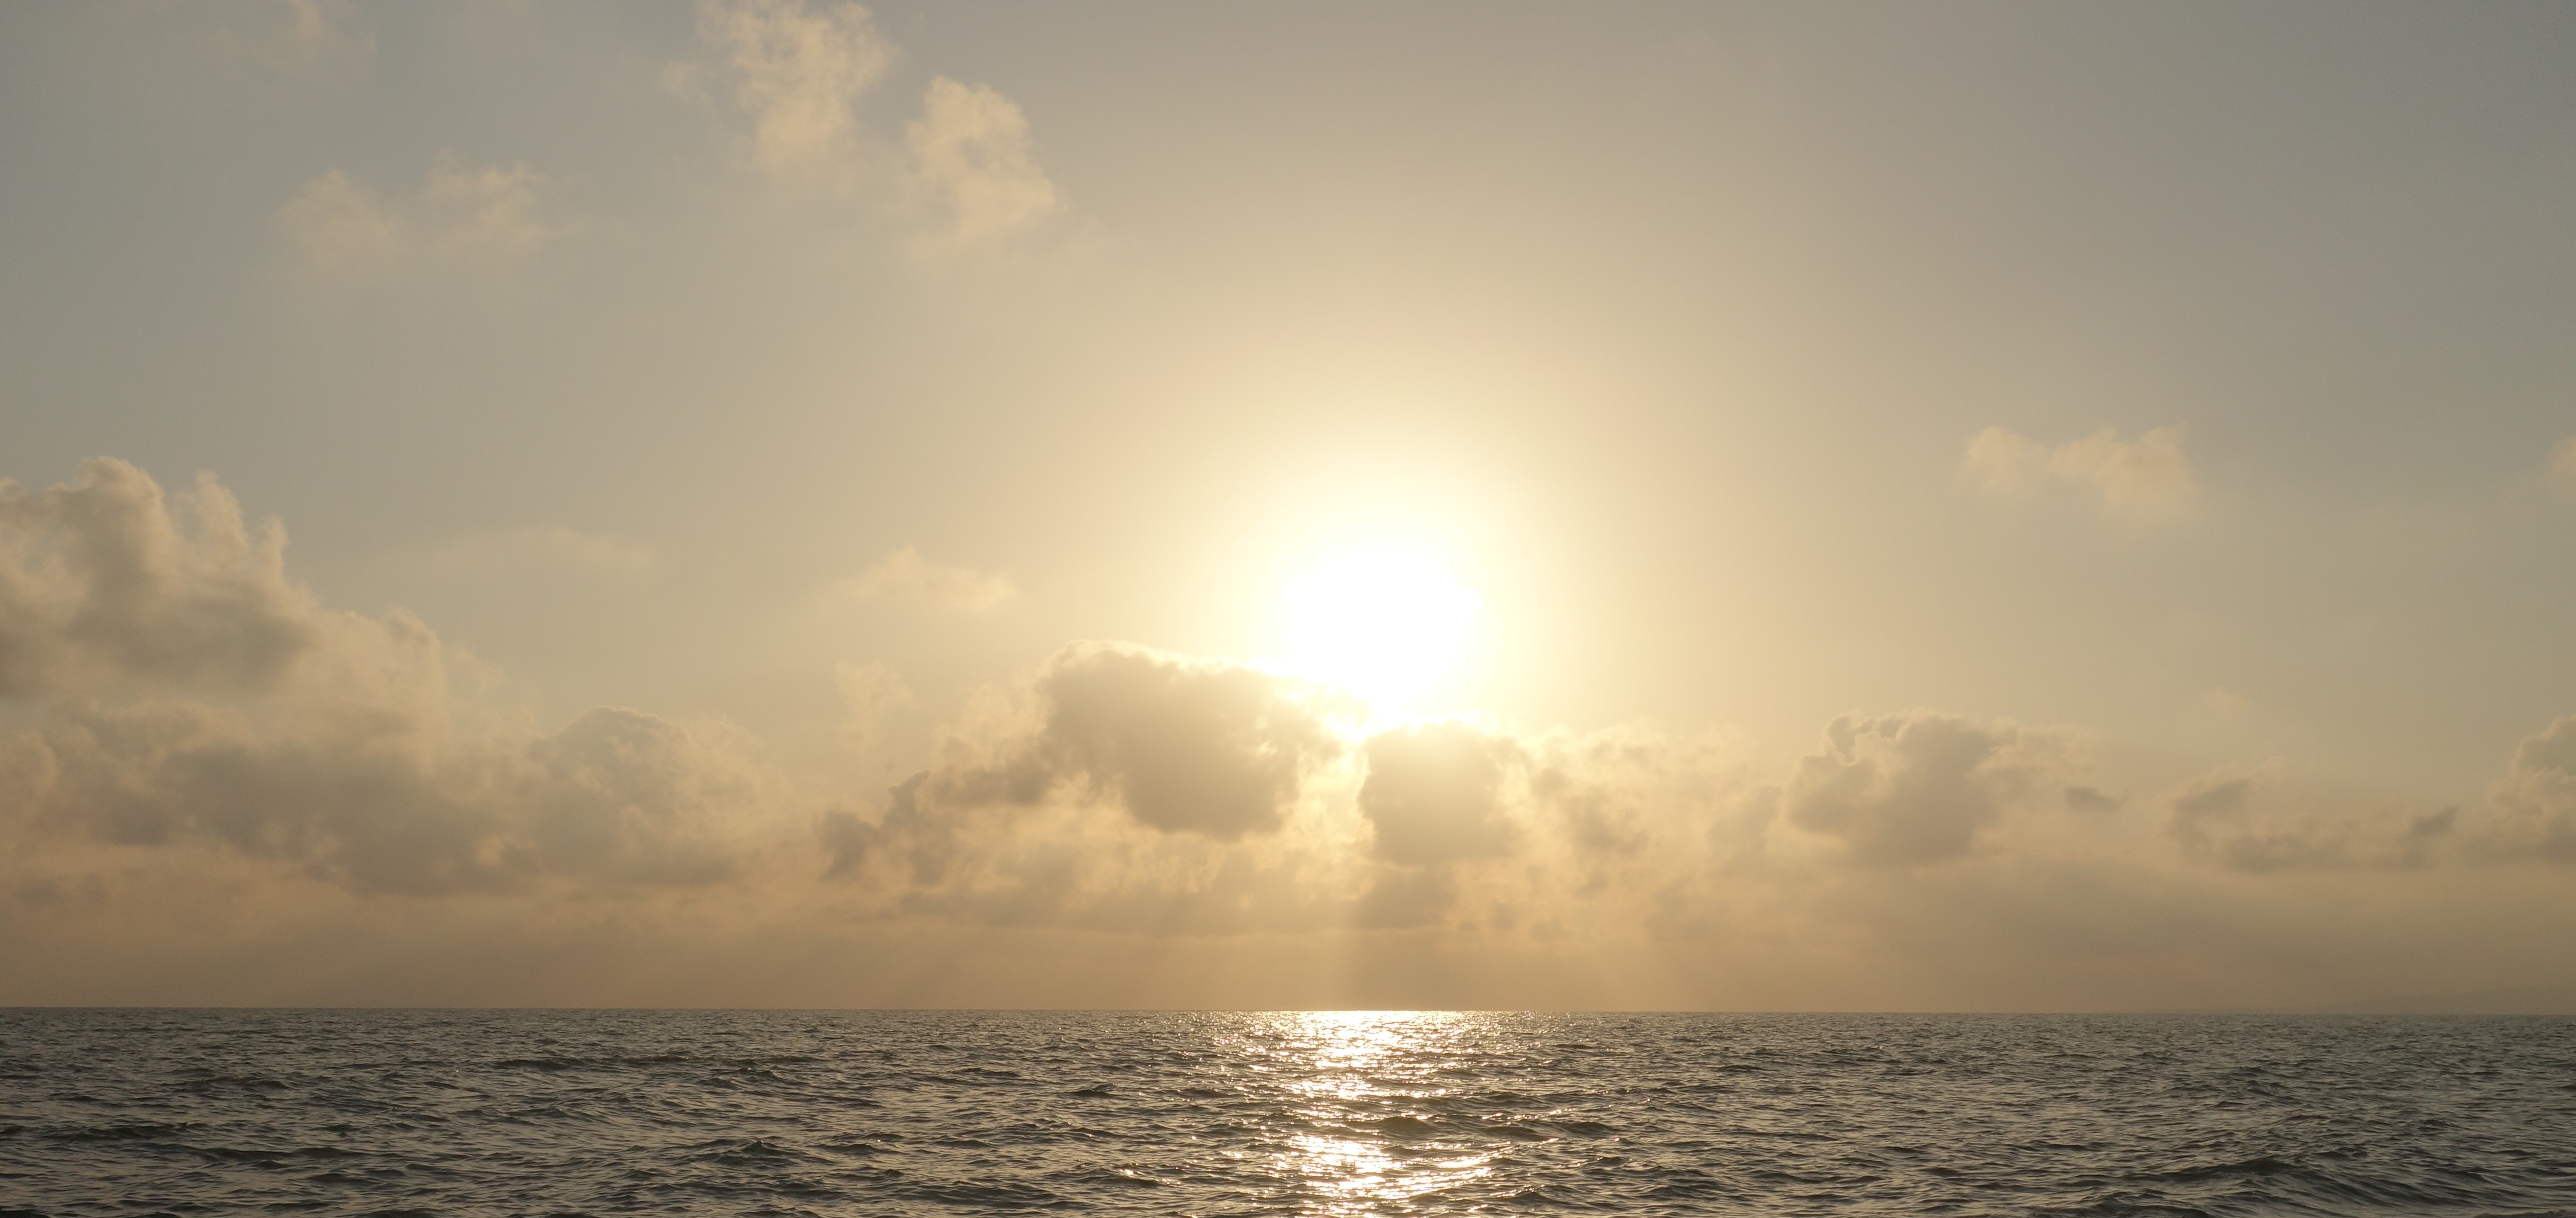
beach, sea, coast, nature, ocean, horizon, cloud, sky, sun, fog, sunrise, sunset, mist, sunlight, morning, shore, wave, dawn, atmosphere, dusk, evening, body of water, clouds, rays, abendstimmung, evening sky, back light, atmospheric phenomenon, wind wave